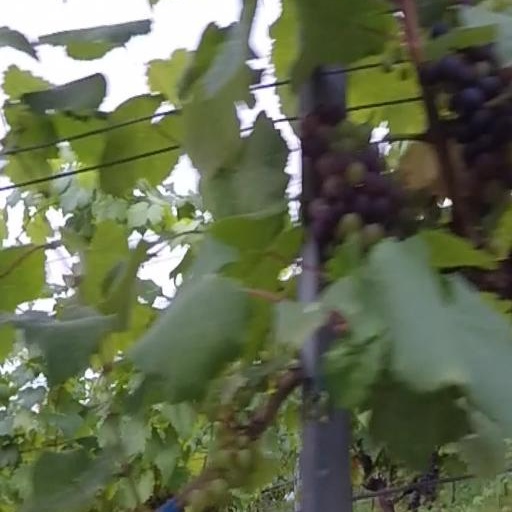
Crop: grape